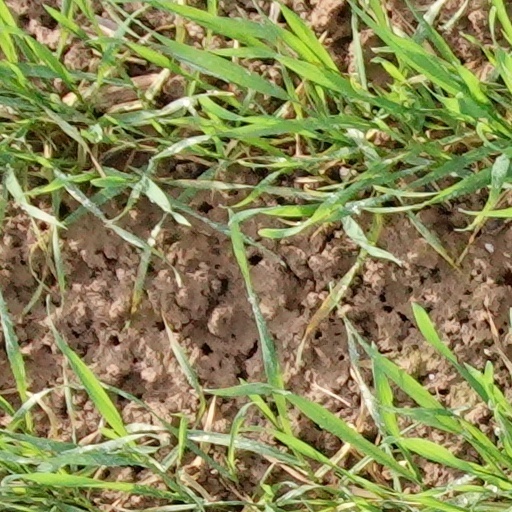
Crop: wheat